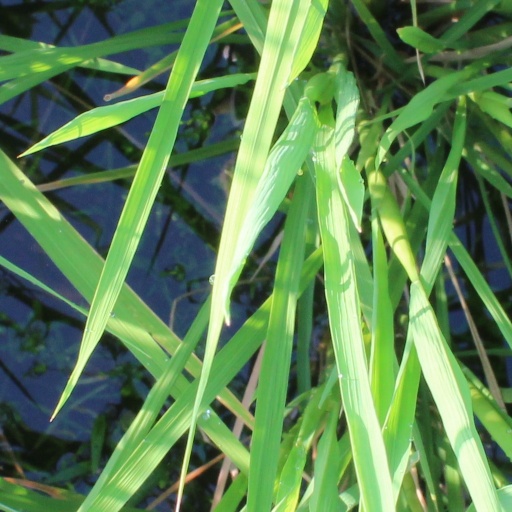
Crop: rice